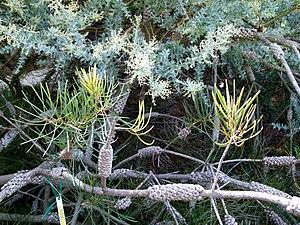
Jardin botanique Montjuic, Barcelone.